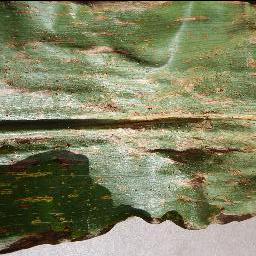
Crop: corn
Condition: (maize)_cercospora_spot_gray_spot